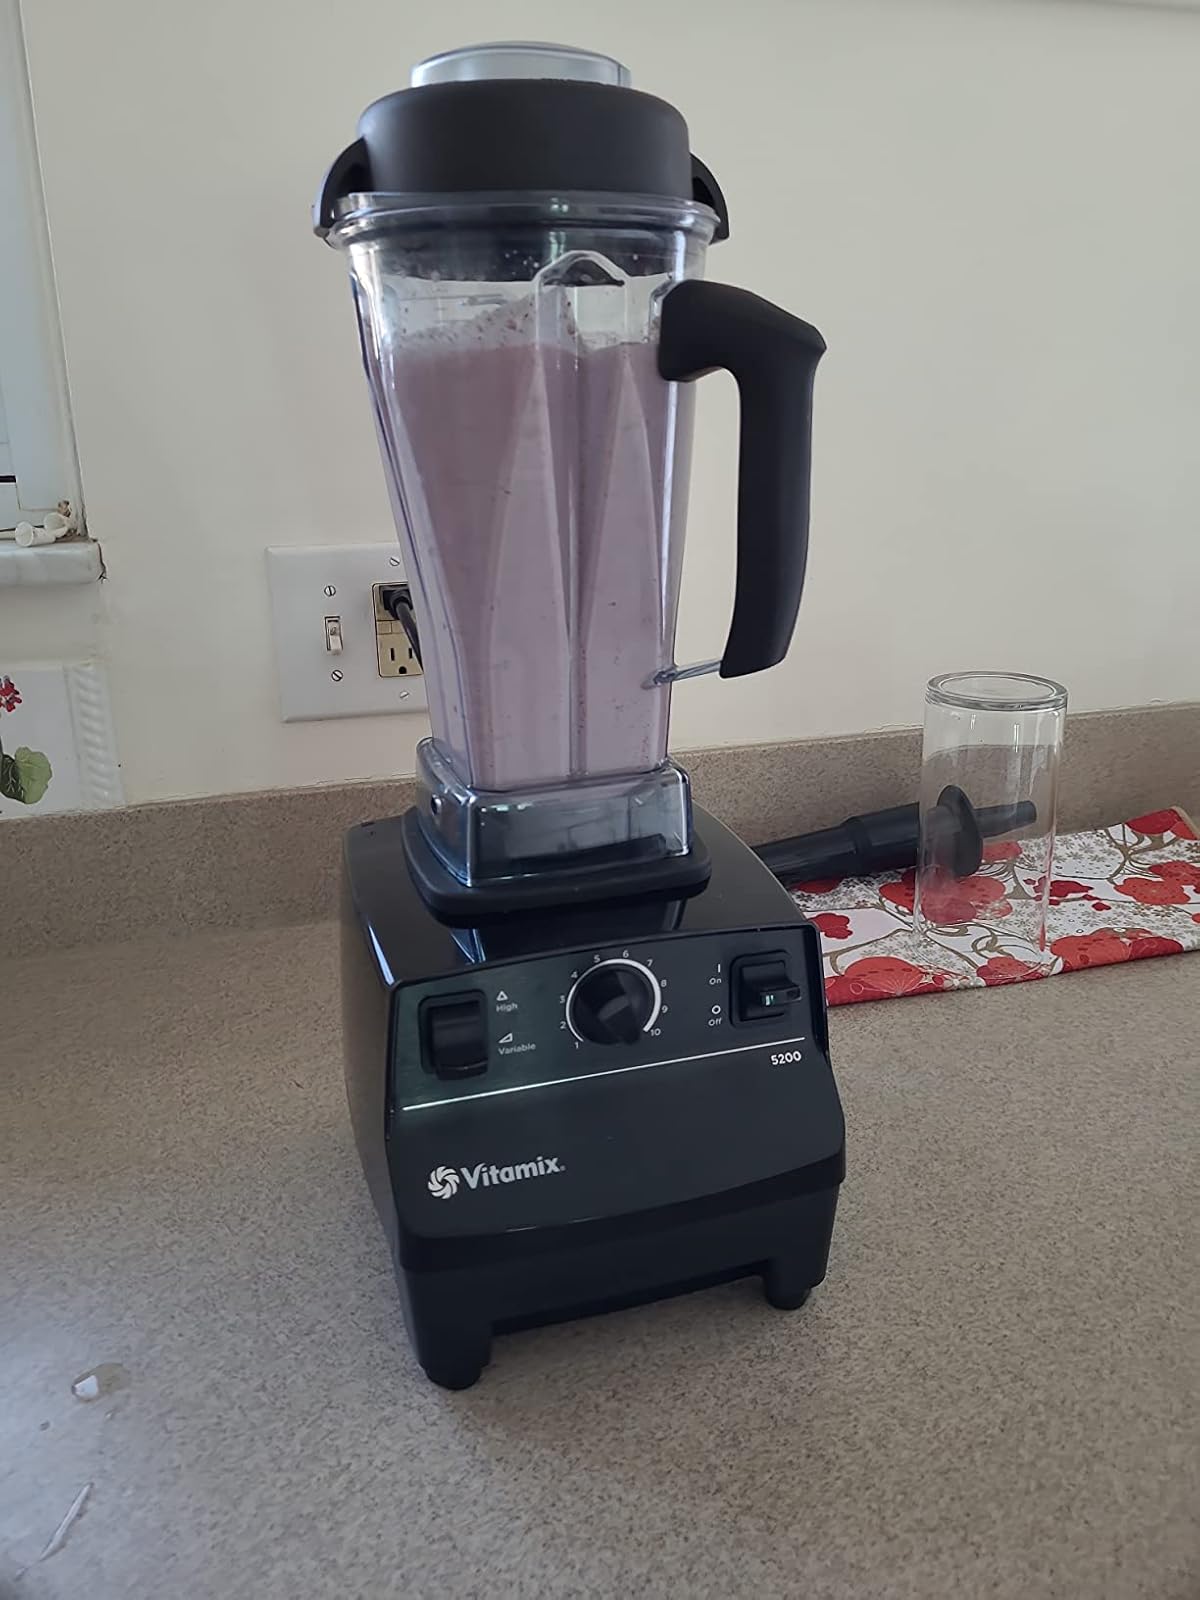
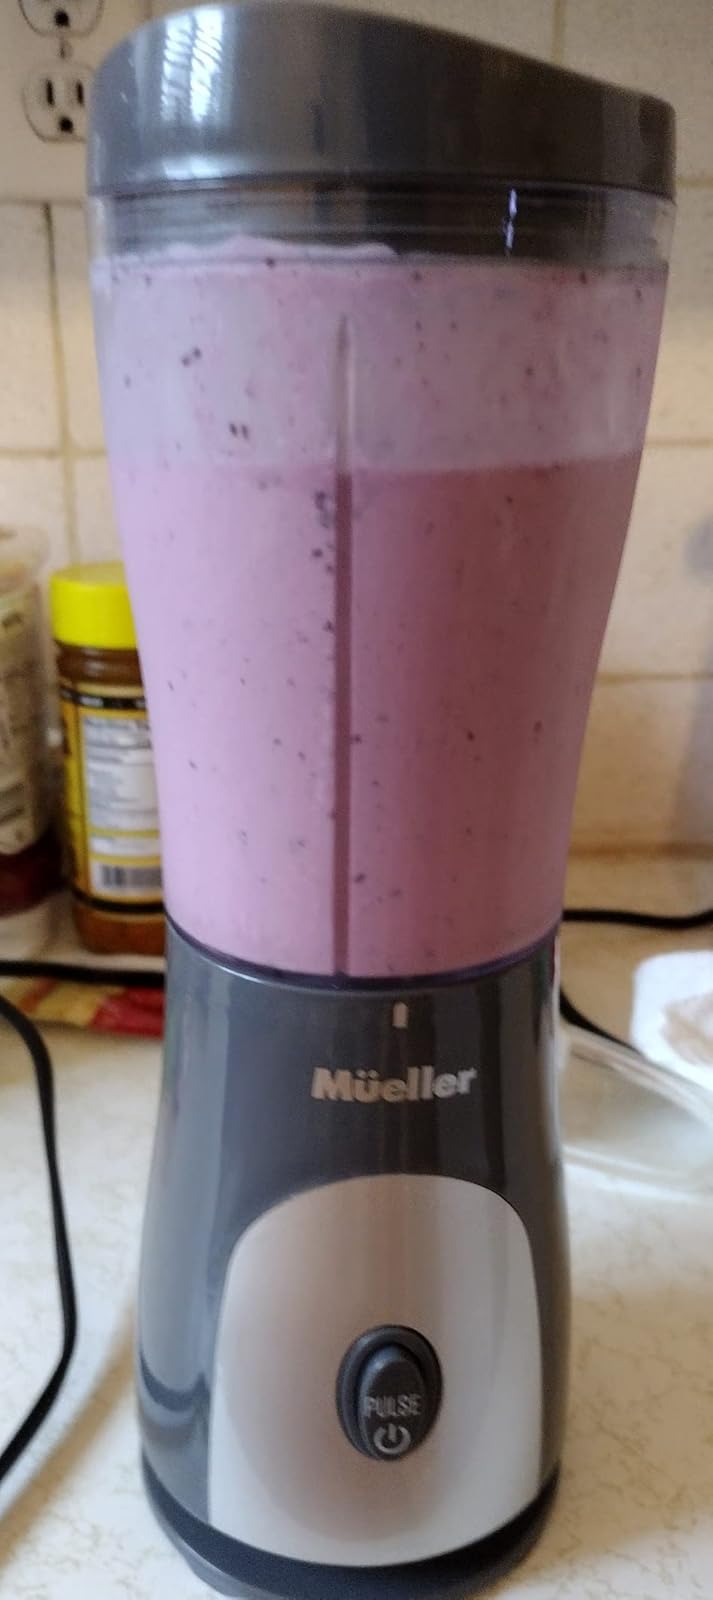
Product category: items_blender
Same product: no